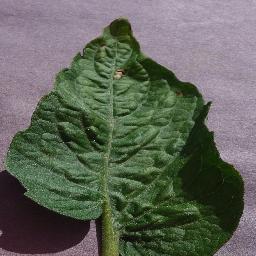
Label: Tomato___Target_Spot